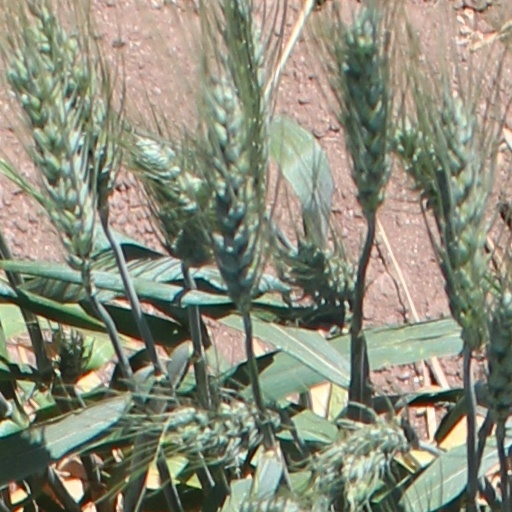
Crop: wheat